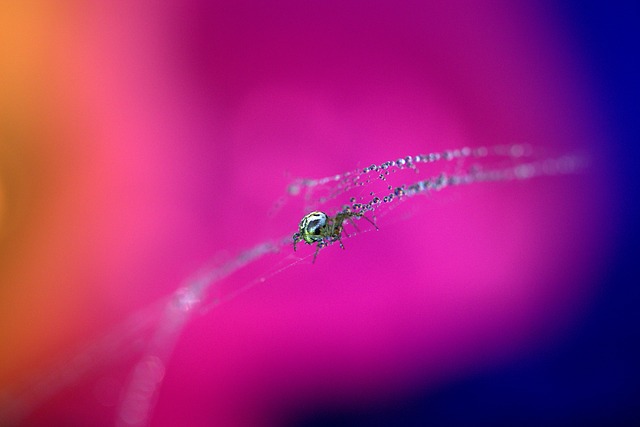
Label: ragno